Rakel Liekki

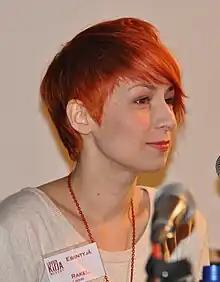
Liekki in 2011

Tiina-Rakel Liekki (born 20 September 1979) is a Finnish artist, freelance journalist, writer, director and producer, and former pornographic actress.